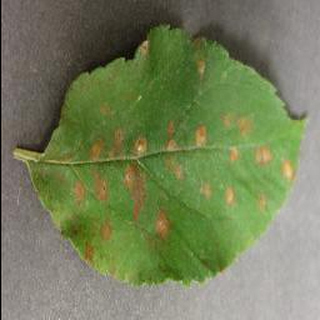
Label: apple_cedar_apple_rust